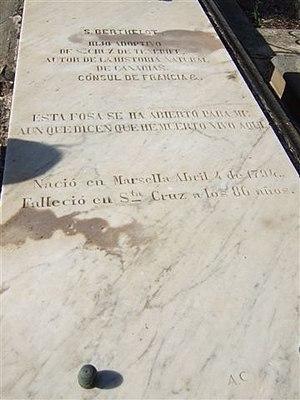
Sabin Berthelot tombe dans le cimetière de San Rafael et San Roque à Tenerife